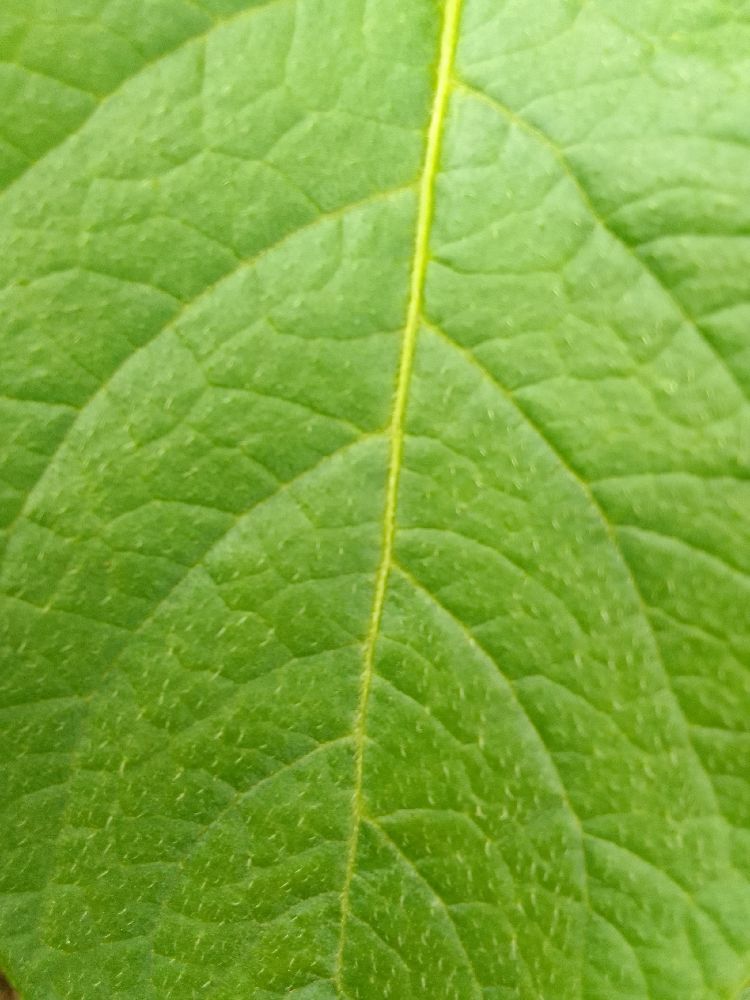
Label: Healthy